Alejandro Utrilla Belbel

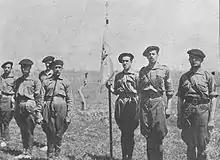
drill of Andalusian requeté, 1934

In September 1923 the coup of Primo de Rivera terminated the period of liberal democracy in Spain; the dictator intended to replace the perceived rotten and corrupted system with a new, efficient regime. Part of the plan was to dispatch military inspectors (delegados gubernativos) to reform local government and instill patriotism in the population; they were expected to root out the patronage networks of caciques and catalyze the emergence of new, prototypical Spanish citizen through cultural and propagandistic means. In December 1923 Utrilla was nominated to such a role and assigned to the Navarrese . Nothing is known of his endeavors at the Pyrenean foothills. However, the concept of delegados gubernativos attracted increasing criticism; some claimed that it backfired by alienating local population and generating animosity towards the army. Since mid-1924 Primo started to withdraw his delegados; in December 1924 Utrilla was recalled from Navarre and in early 1925 he returned to Morocco.